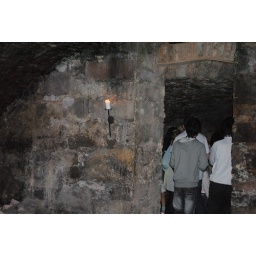
Vault under south street bridge